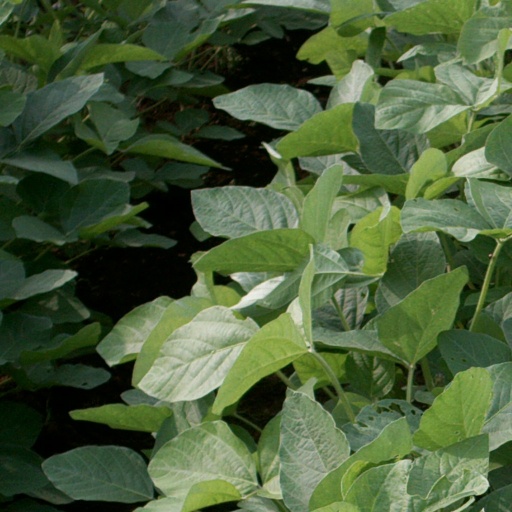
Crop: soybean